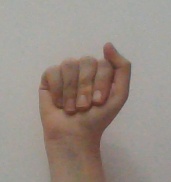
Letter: saad